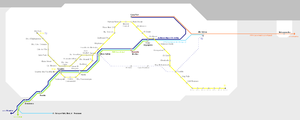
Schéma du réseau ferroviaire de la région du Grand Casablanca et des lignes de tramway 1 et 2 (horizon 2013)